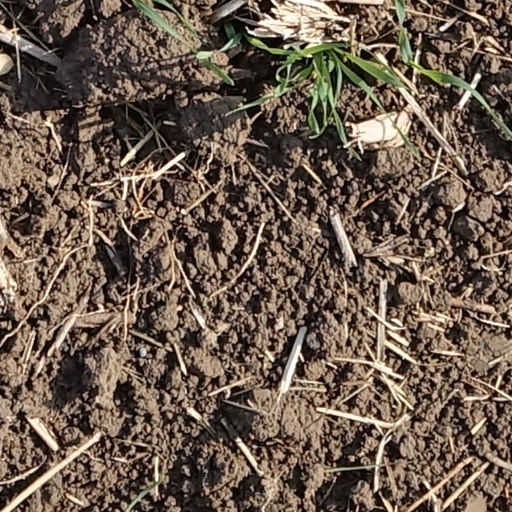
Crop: wheat